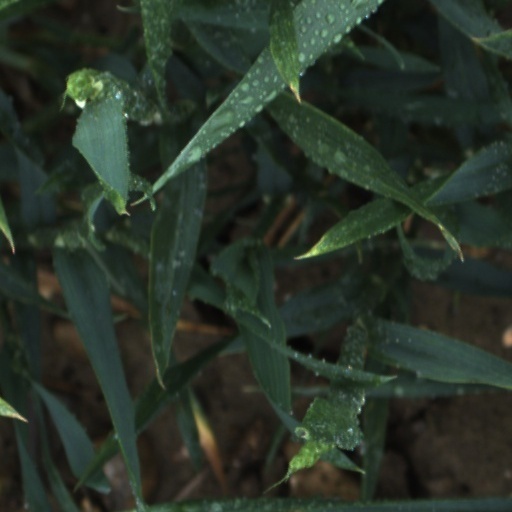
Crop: wheat